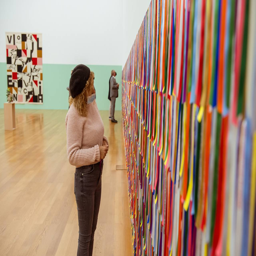
Kunstmuseum Liechtenstein